England

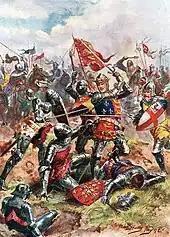
King Henry V at the Battle of Agincourt, fought on Saint Crispin's Day and concluded with an English victory against a larger French army in the Hundred Years' War

The Romans invaded Britain in 43 AD during the reign of Emperor Claudius, subsequently conquering much of Britain, and the area was incorporated into the Roman Empire as Britannia province. The best-known of the native tribes who attempted to resist were the Catuvellauni led by Caratacus. Later, an uprising led by Boudica, Queen of the Iceni, ended with Boudica's suicide following her defeat at the Battle of Watling Street. The author of one study of Roman Britain suggested that from 43 AD to 84 AD, the Roman invaders killed somewhere between 100,000 and 250,000 people from a population of perhaps 2,000,000. This era saw a Greco-Roman culture prevail with the introduction of Roman law, Roman architecture, aqueducts, sewers, many agricultural items and silk. In the 3rd century, Emperor Septimius Severus died at Eboracum (now York), where Constantine was subsequently proclaimed emperor a century later.